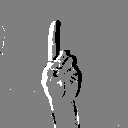
ASL letter: d